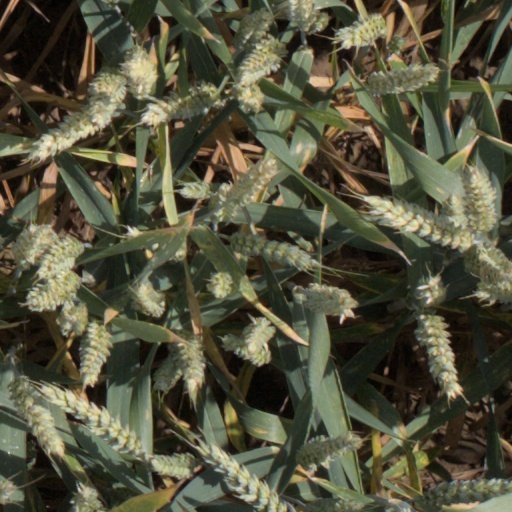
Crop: wheat